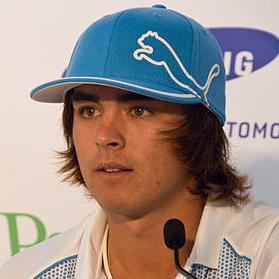
Age: 21